Shenmue (video game)

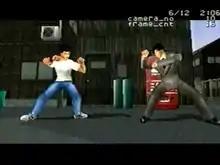
A screenshot of an early version of "Shenmue", then titled "Virtua Fighter RPG: Akira's Story," for the Sega Saturn

AM2 focused on developing the game world, creating a large open environment with minigames and subquests. The setting is modeled on Dobuita in Yokosuka, Japan. The team worked with interior decorators to design more than 1,200 rooms and locations, and created over 300 characters, each with names, personalities and relationships, some modeled on Sega employees, with detailed clay models as animation references. Meteorological records of 1986 Yokosuka were used to create algorithmically generated weather and day-and-night cycles. The cut scenes are rendered in real time, without full-motion video (FMV), and motion capture was used to capture the movements of Budō (Japanese martial arts) experts. To fit the material onto a manageable number of discs, AM2 developed a new type of data compression.